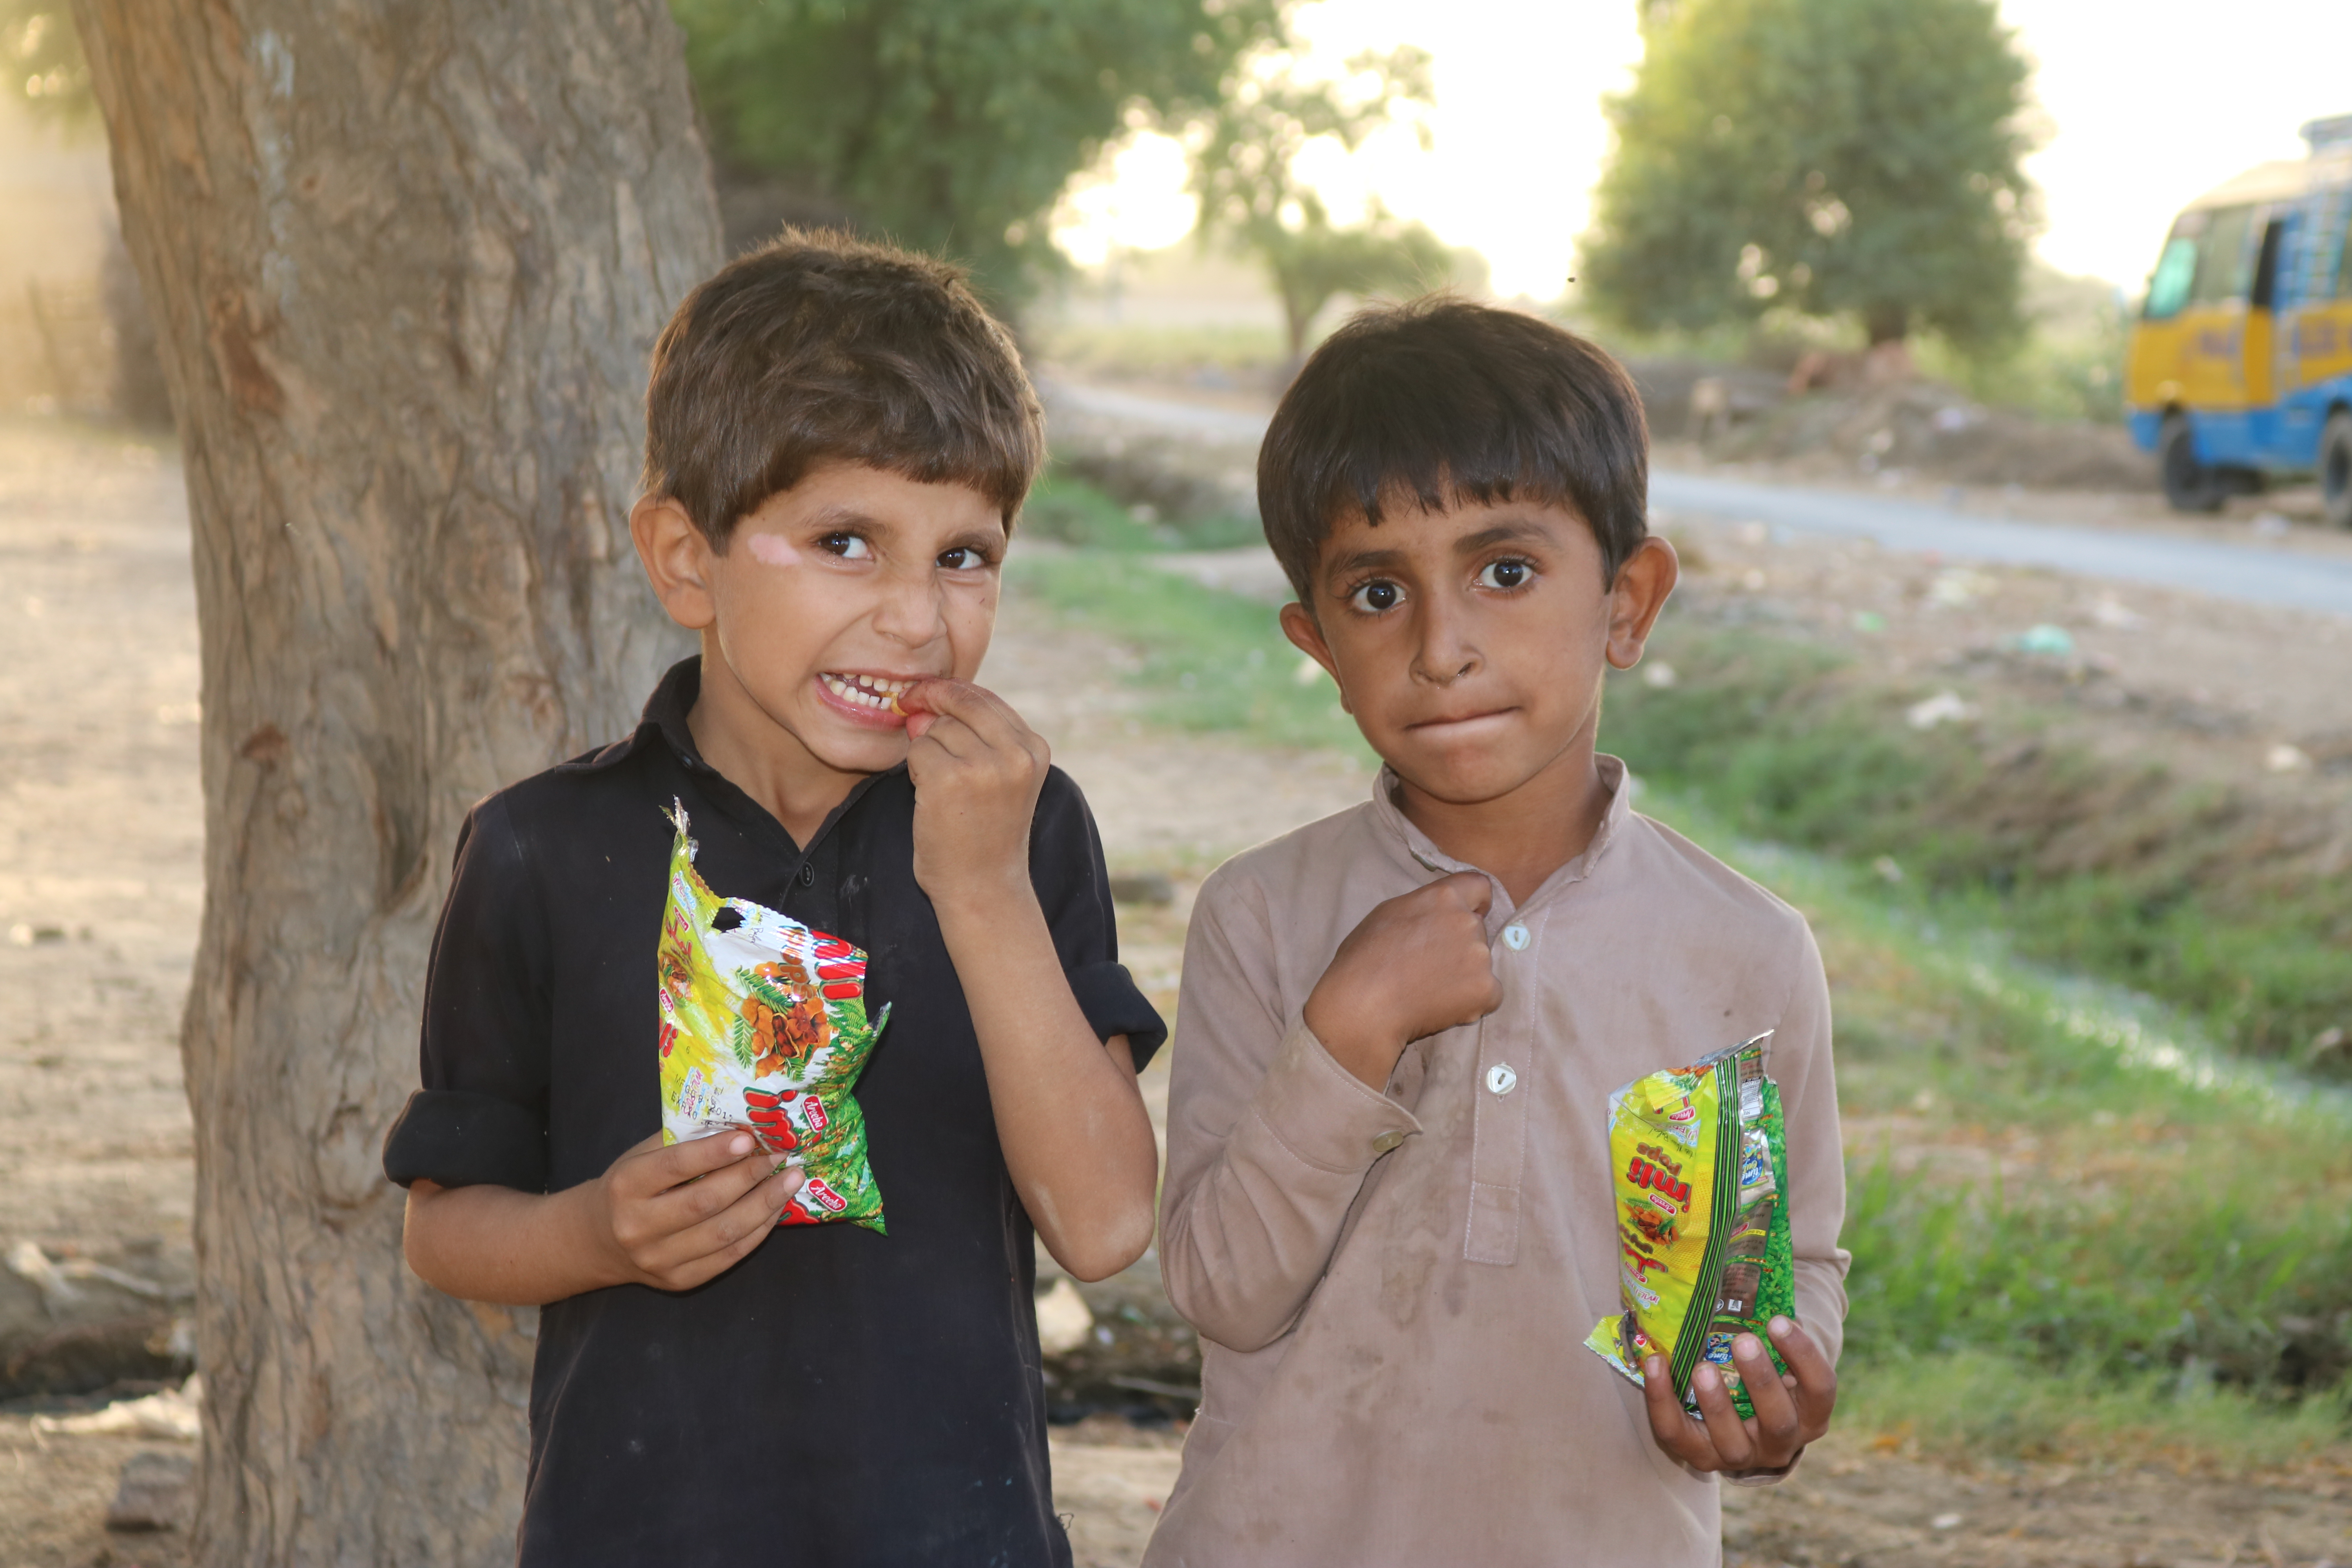
boy, people, child, facial expression, person, smile, girl, tree, fun, temple, human, vacation, recreation, happiness, plant